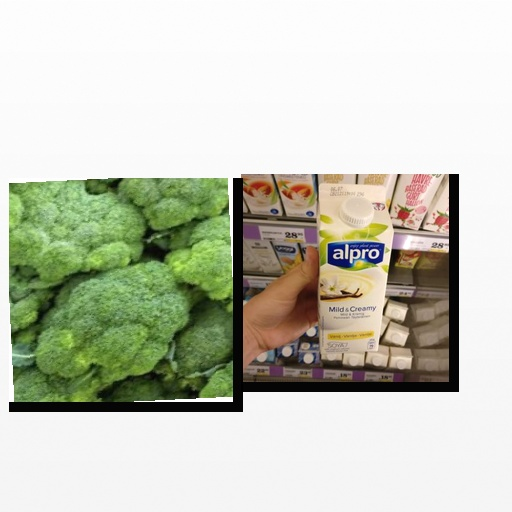
Food items: vanilla_soy_yogurt, broccoli